Chinese New Year

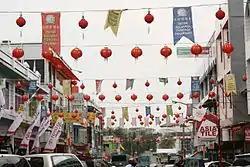
Lanterns hung around Senapelan street, the Pekanbaru Chinatown in Riau, Indonesia

Nianhua can be a form of Chinese coloured woodblock printing, for decoration during Chinese New Year. Nianhua uses a range of subjects to express and invite positive prospects as the new year begins. The most popular representatives of these prospects take inspiration from nature, religion, folklore, etc., and are portrayed in flashy and lively ways.